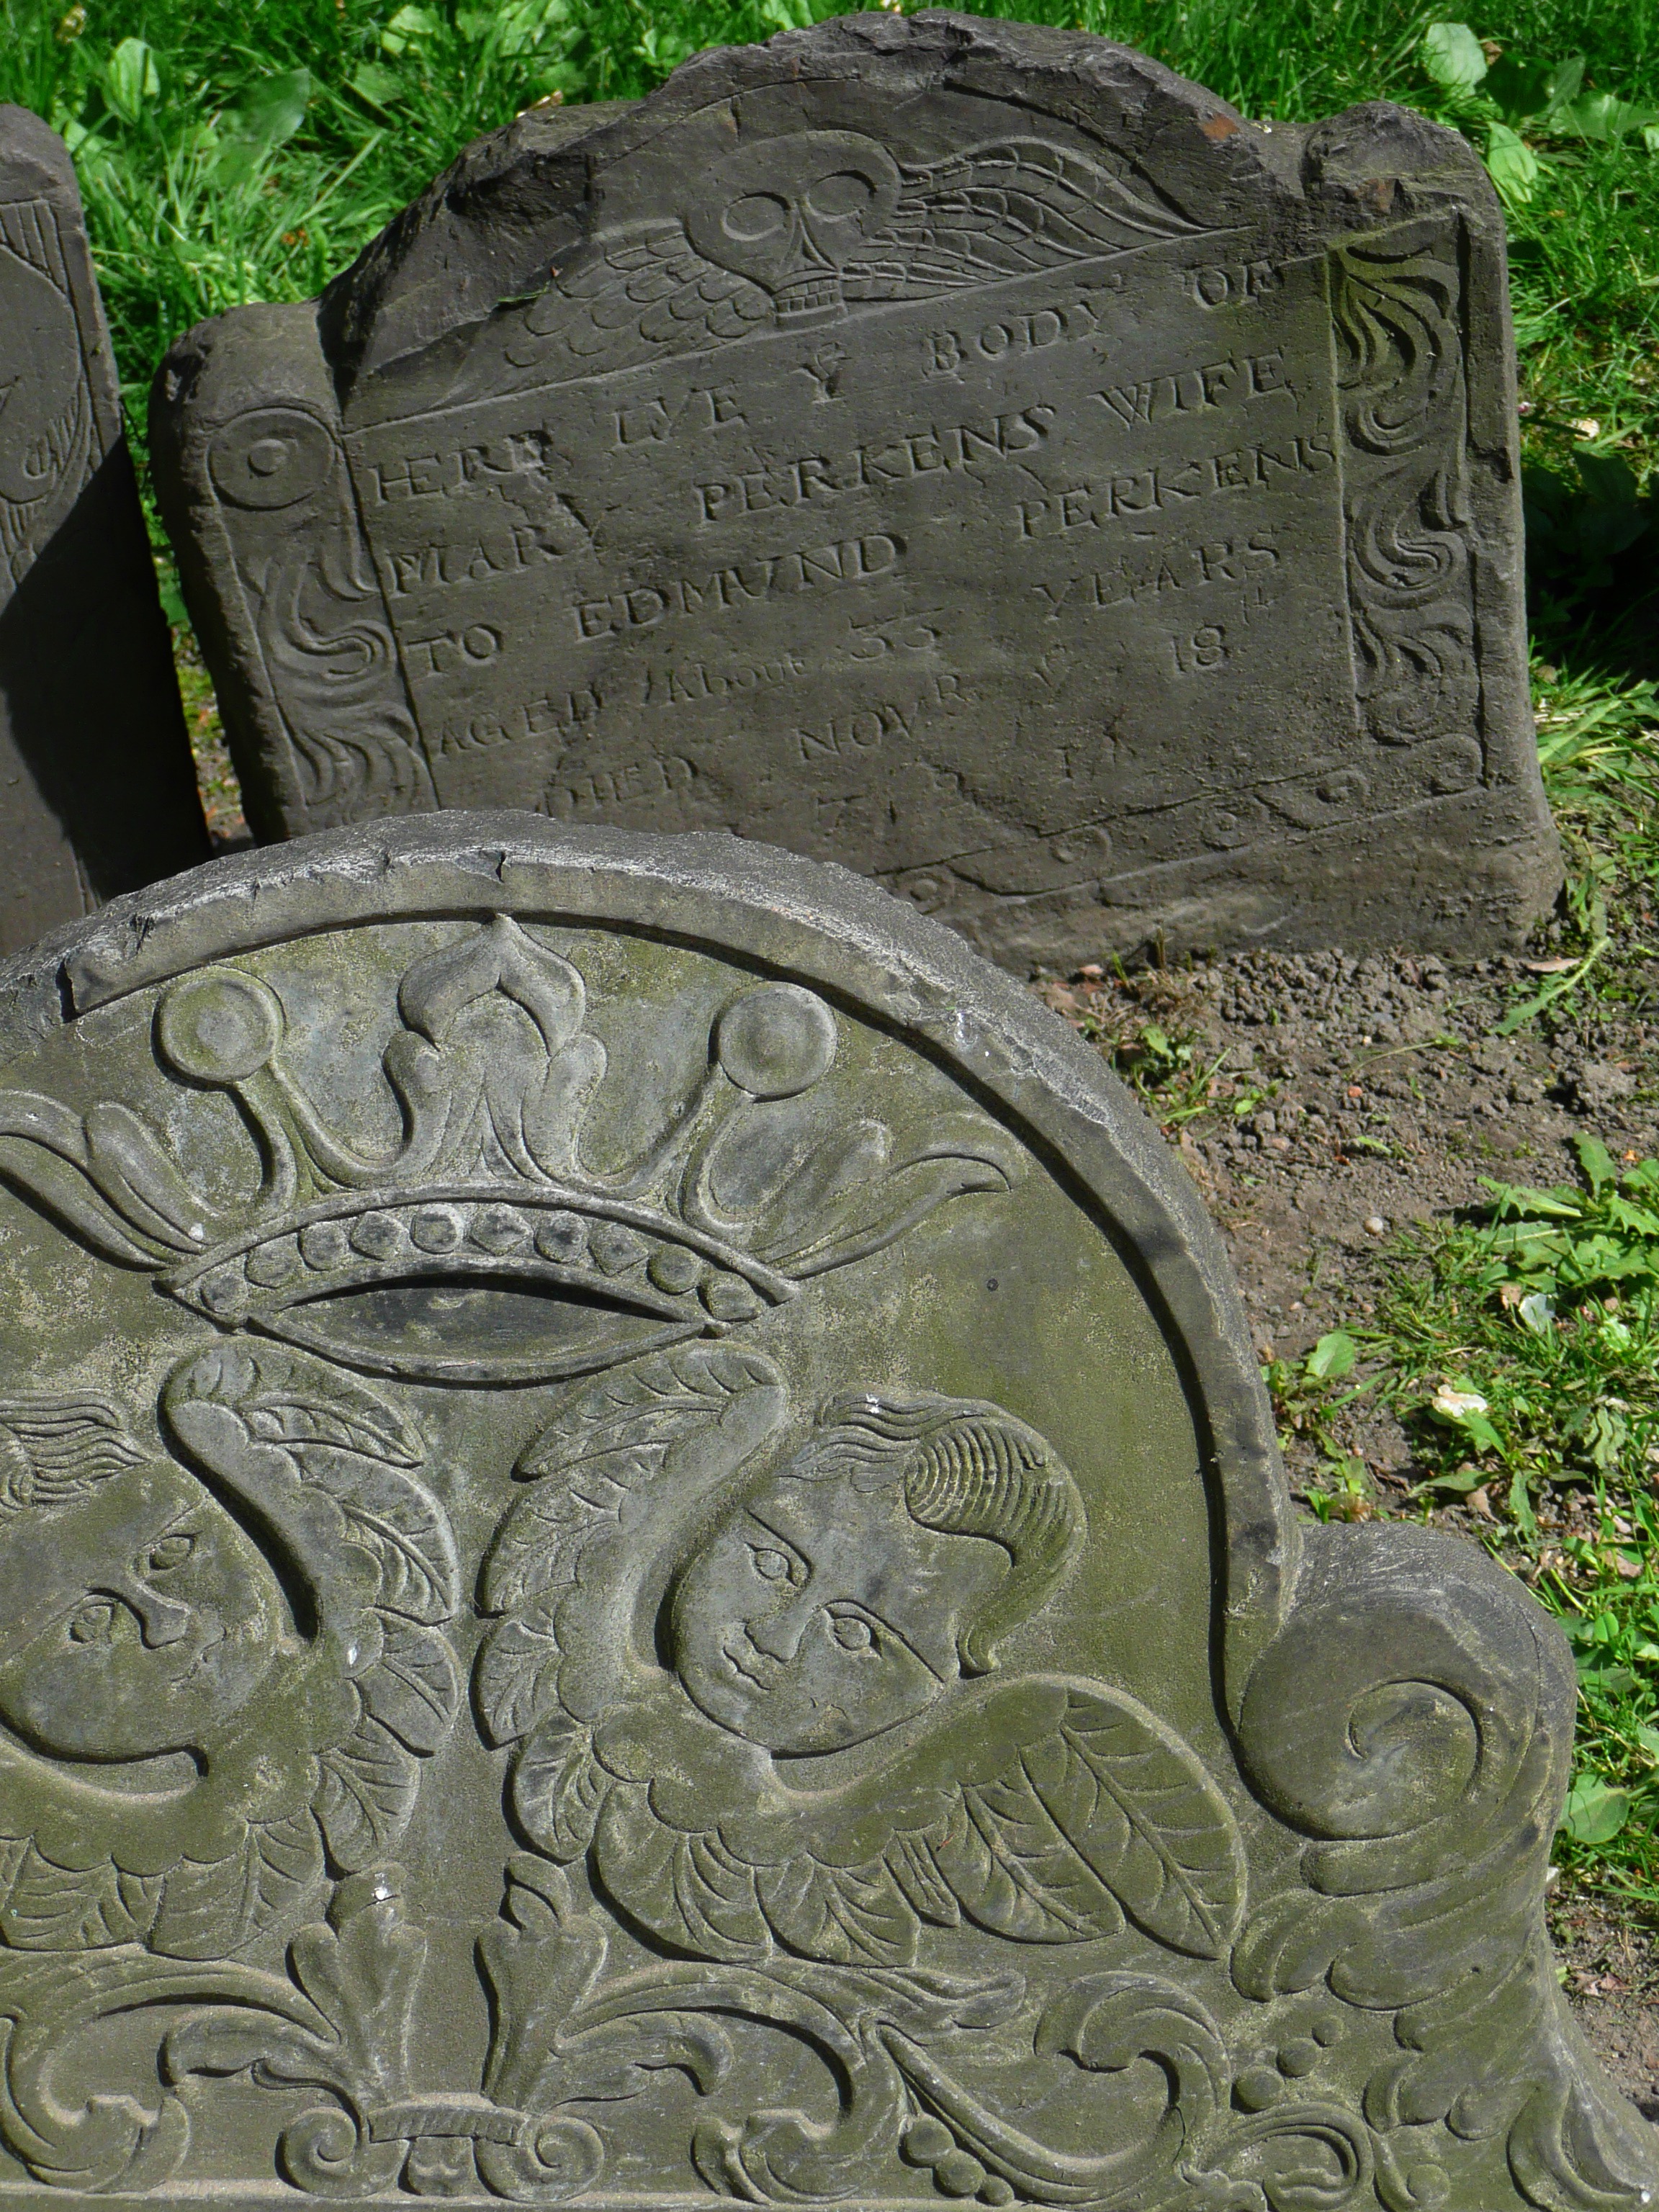
old, stone, usa, religion, ancient, cemetery, dead, boston, grave, sculpture, religious, graveyard, gravestone, headstone, heritage, tomb, carving, relief, burial, massachusetts, stele, archaeological site, stone carving, ancient history